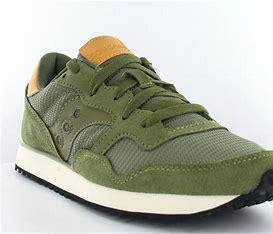
Brand: Saucony
Model: DXN